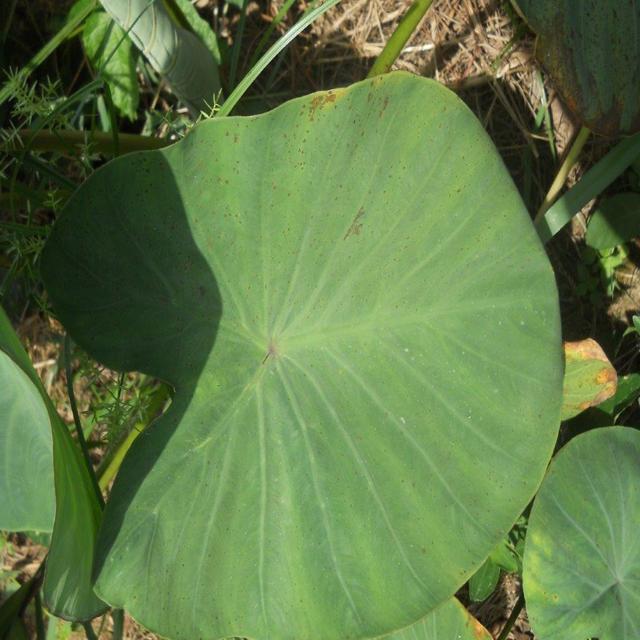
Label: Healthy